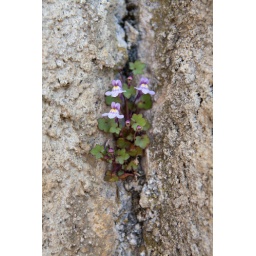
tiny plant in the wall